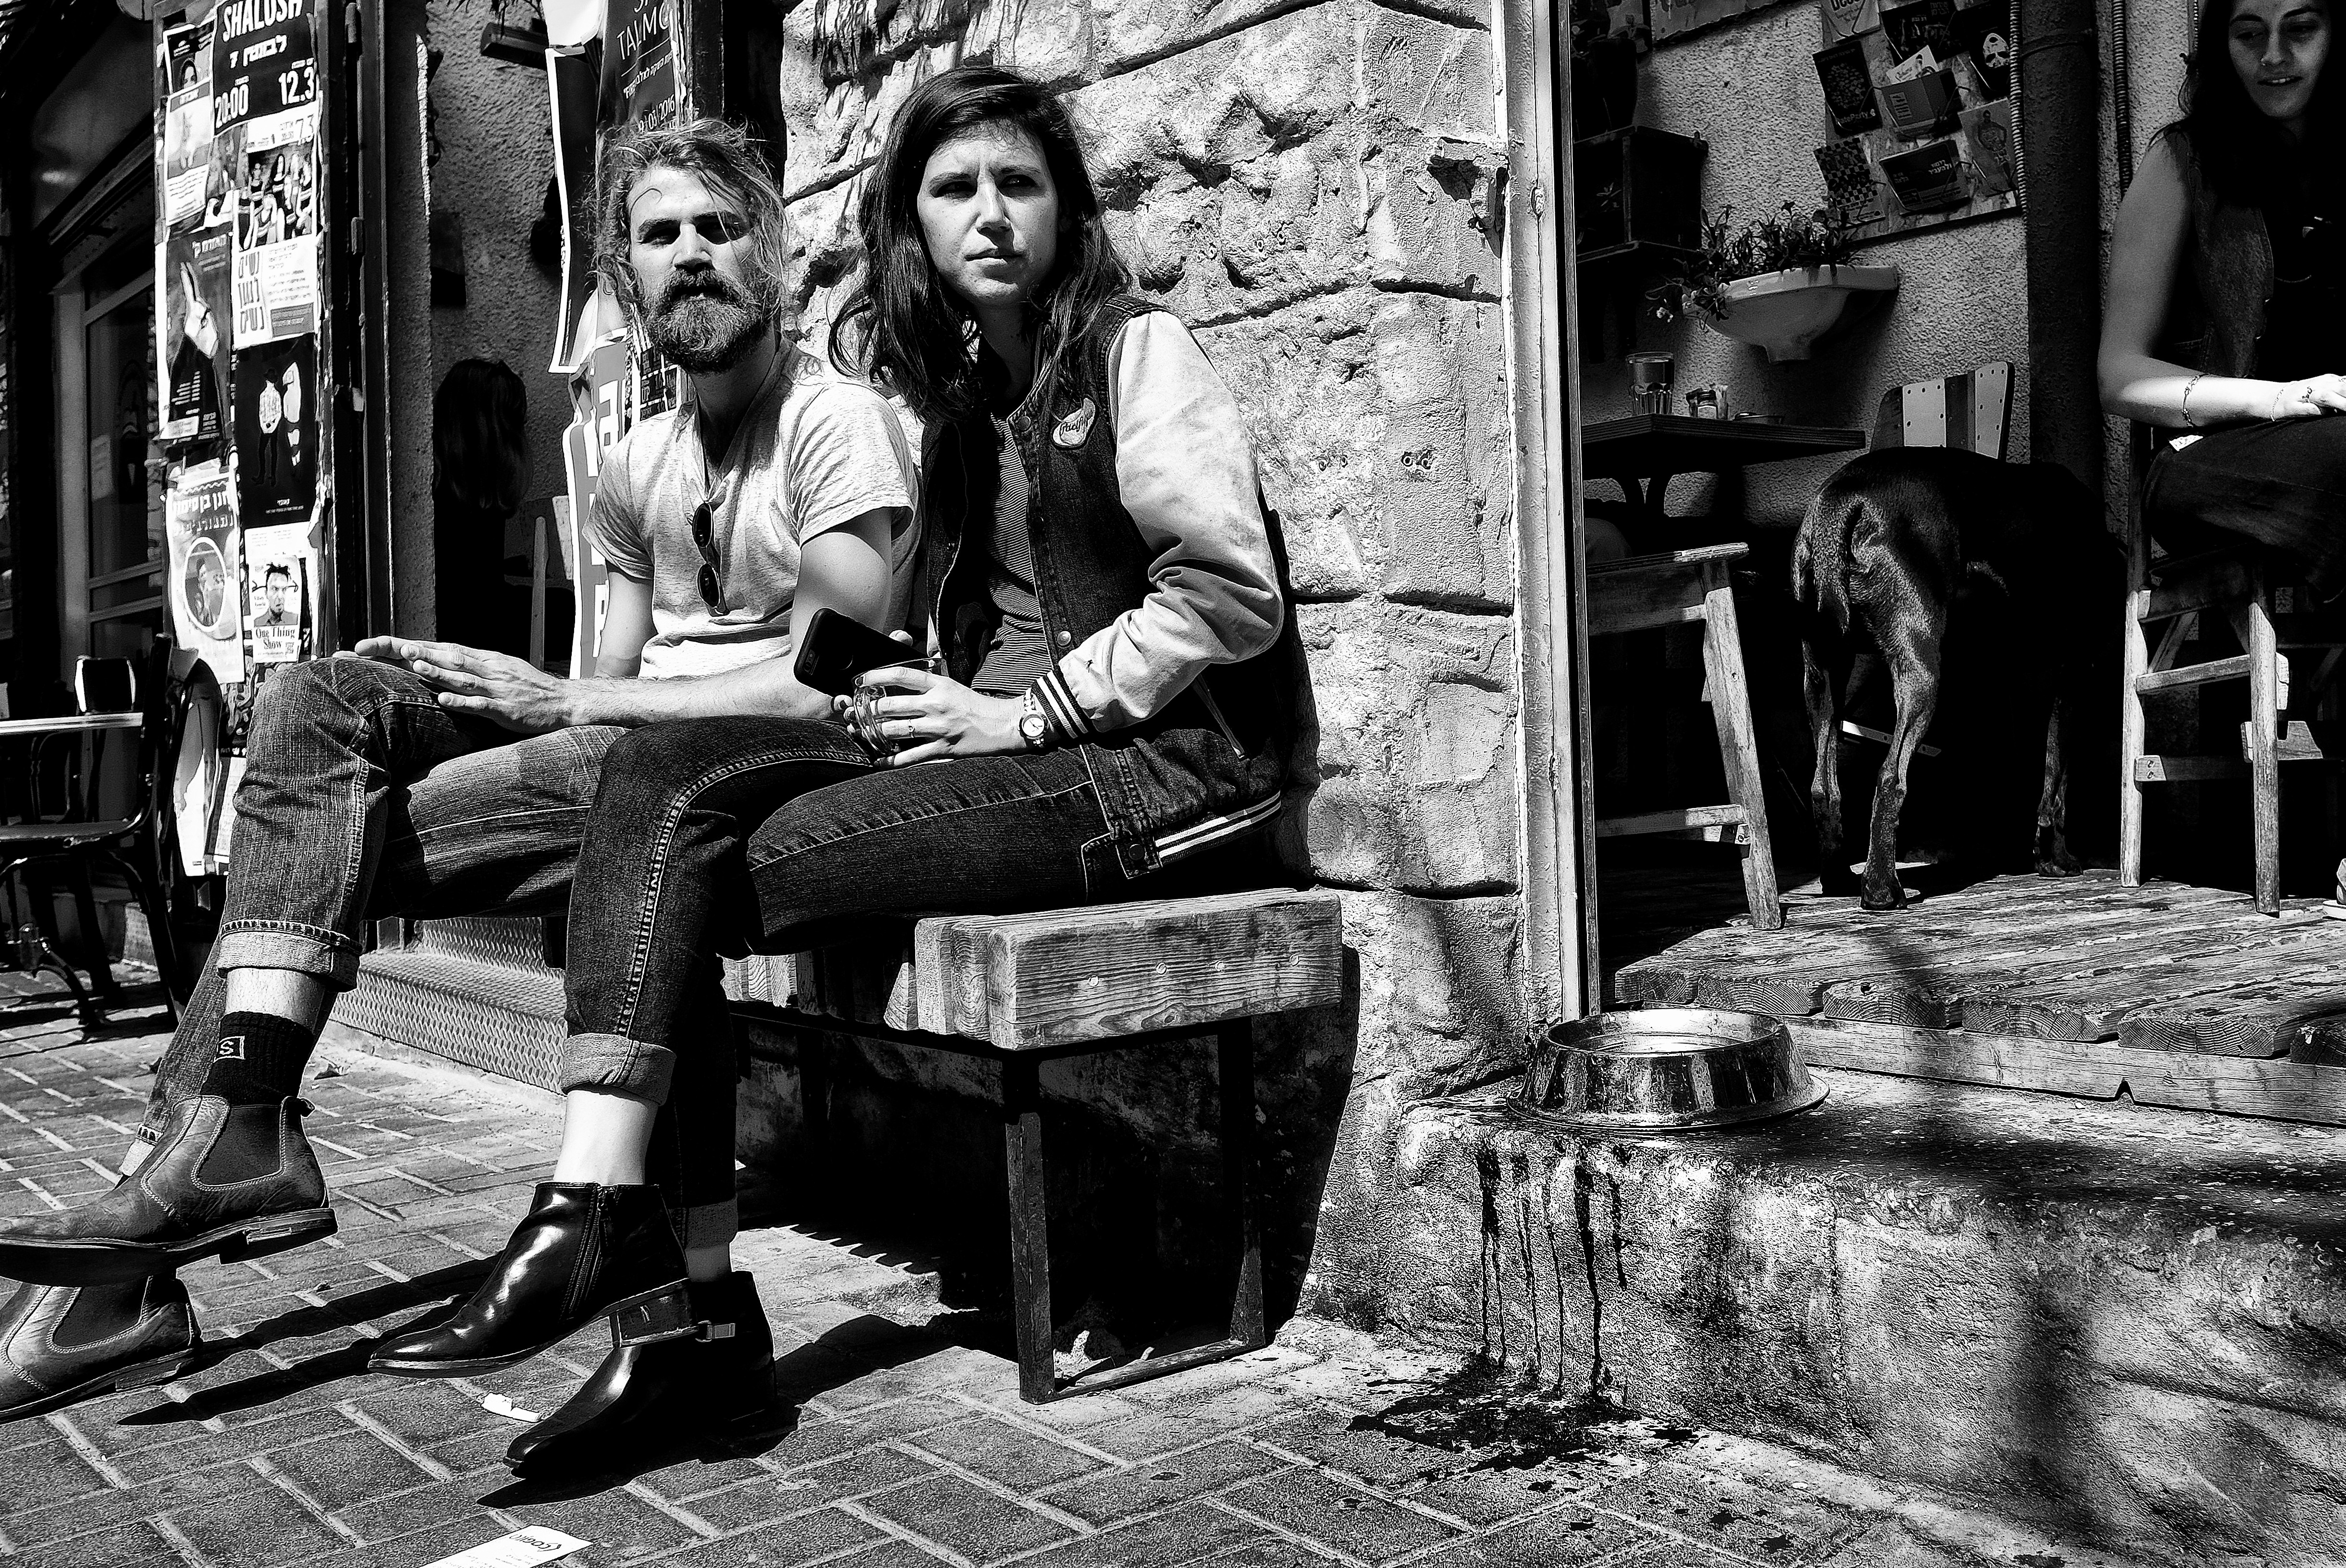
person, black and white, people, road, white, street, photography, bar, fujifilm, sitting, couple, fashion, black, monochrome, streetphotography, bw, candid, friends, infrastructure, photograph, snapshot, am, x100s, pub, tlv, couplesitting, florentin, monochrome photography, film noir, human positions